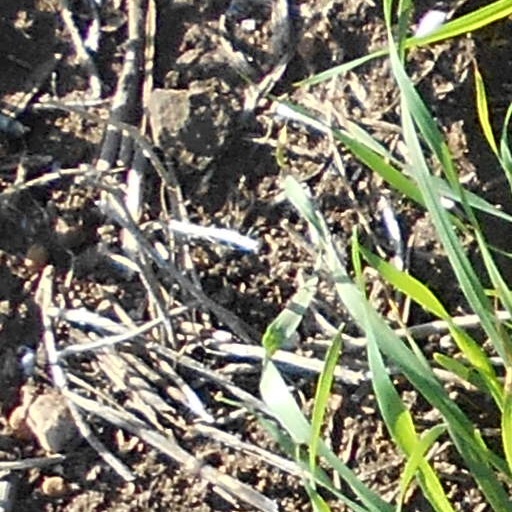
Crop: wheat